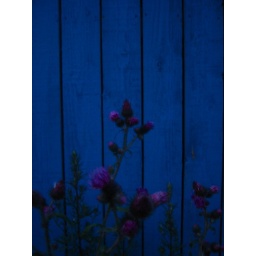
blue wall in summer